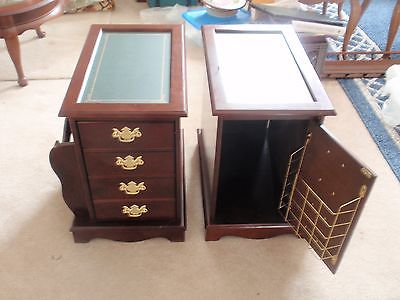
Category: table